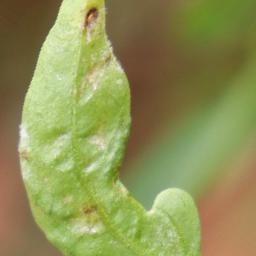
Label: powdery mildew